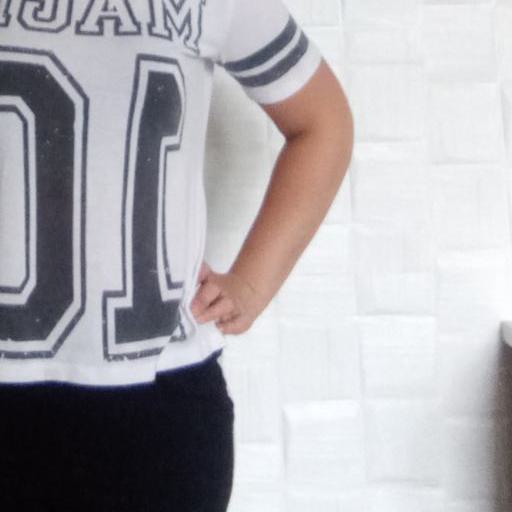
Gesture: no_gesture